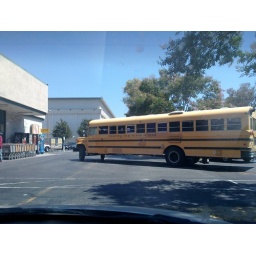
School bus at a ball in Mountain View